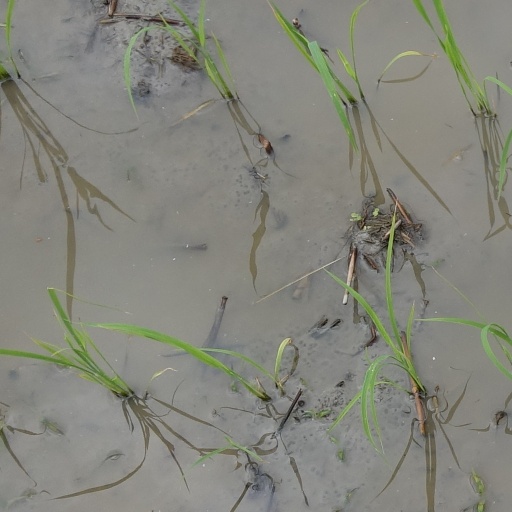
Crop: rice